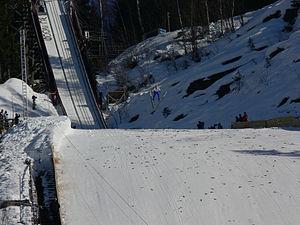
Markus Eggenhofer, né le 11 décembre 1987 à Radstadt, est un sauteur à ski autrichien.